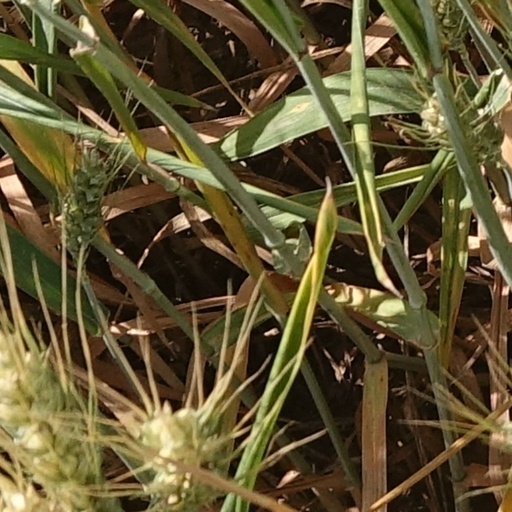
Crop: wheat